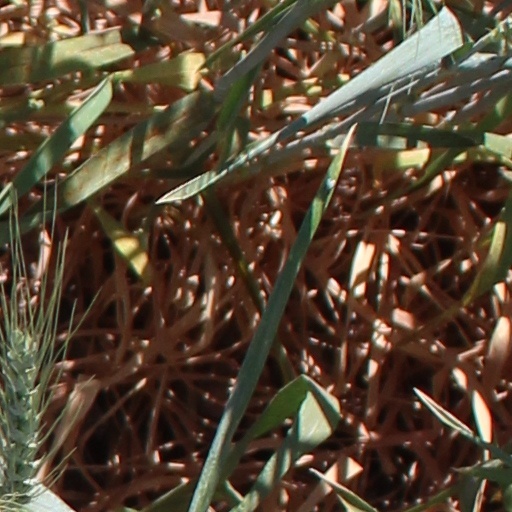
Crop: wheat